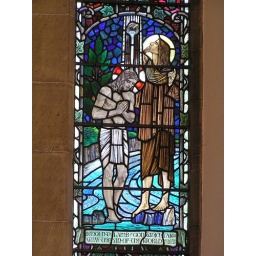
Stained glass window (1933) by Veronica Whall, daughter of Christopher Whall, in St Mary, Denbigh